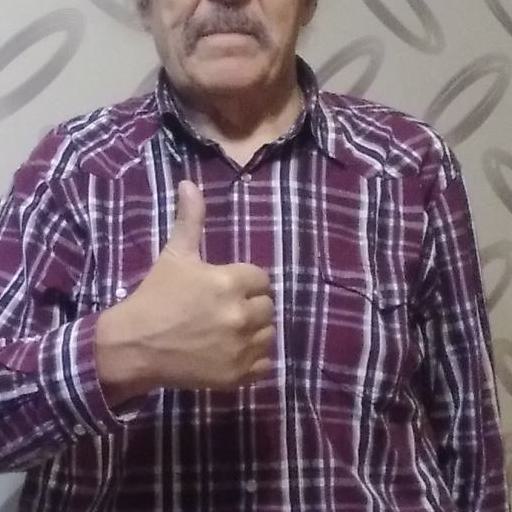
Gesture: like